Art handler

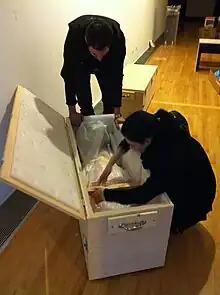
Two art handlers unpacking an artwork at Sabadell Art Museum

Art handlers must have a solid knowledge of how to handle objects safely and efficiently. They must understand the materials that make up the objects they are working with and how these materials may react with installation or packing materials. It is useful for art handlers to be spatially oriented, good at math, and possess problem solving skills. Art handlers must plan out and communicate their plan of action with the rest of the team before beginning an action.